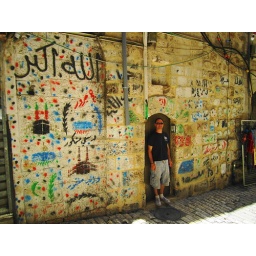
colorful wall in the Old City